Letters of a Javanese Princess

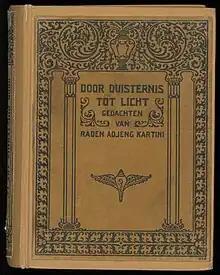
Cover of the first edition (1911)

Letters of a Javanese Princess ('Through darkness to light: Thoughts about and for the Javanese people'; Indonesian/; 'After Darkness Comes Light') is a posthumous book of letters by the Dutch East Indies women's rights activist and intellectual Kartini. The letters, which were written in Dutch, reveal Kartini's views on society and modern life, and were collected by one of Kartini's correspondents and published in 1911. They have since been translated into a number of other languages, including an English language version in 1920 and a Malay language version published by Balai Pustaka in 1922. The book became an important symbol both for liberal Dutch colonial policy (the Dutch Ethical Policy) and for Indonesian nationalism.